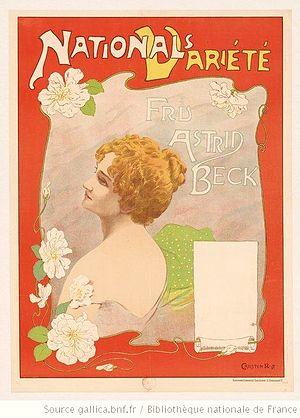
National's Variété - Fru Astrid Beck, affiche de Carsten Ravn lithographiée en 1897 à Copenhague.
Johan Nicolai Carsten Ravn, né le 9 septembre 1859 à Copenhague et mort dans cette ville le 3 mai 1914, est un artiste peintre, affichiste, lithographe, dessinateur et caricaturiste danois.